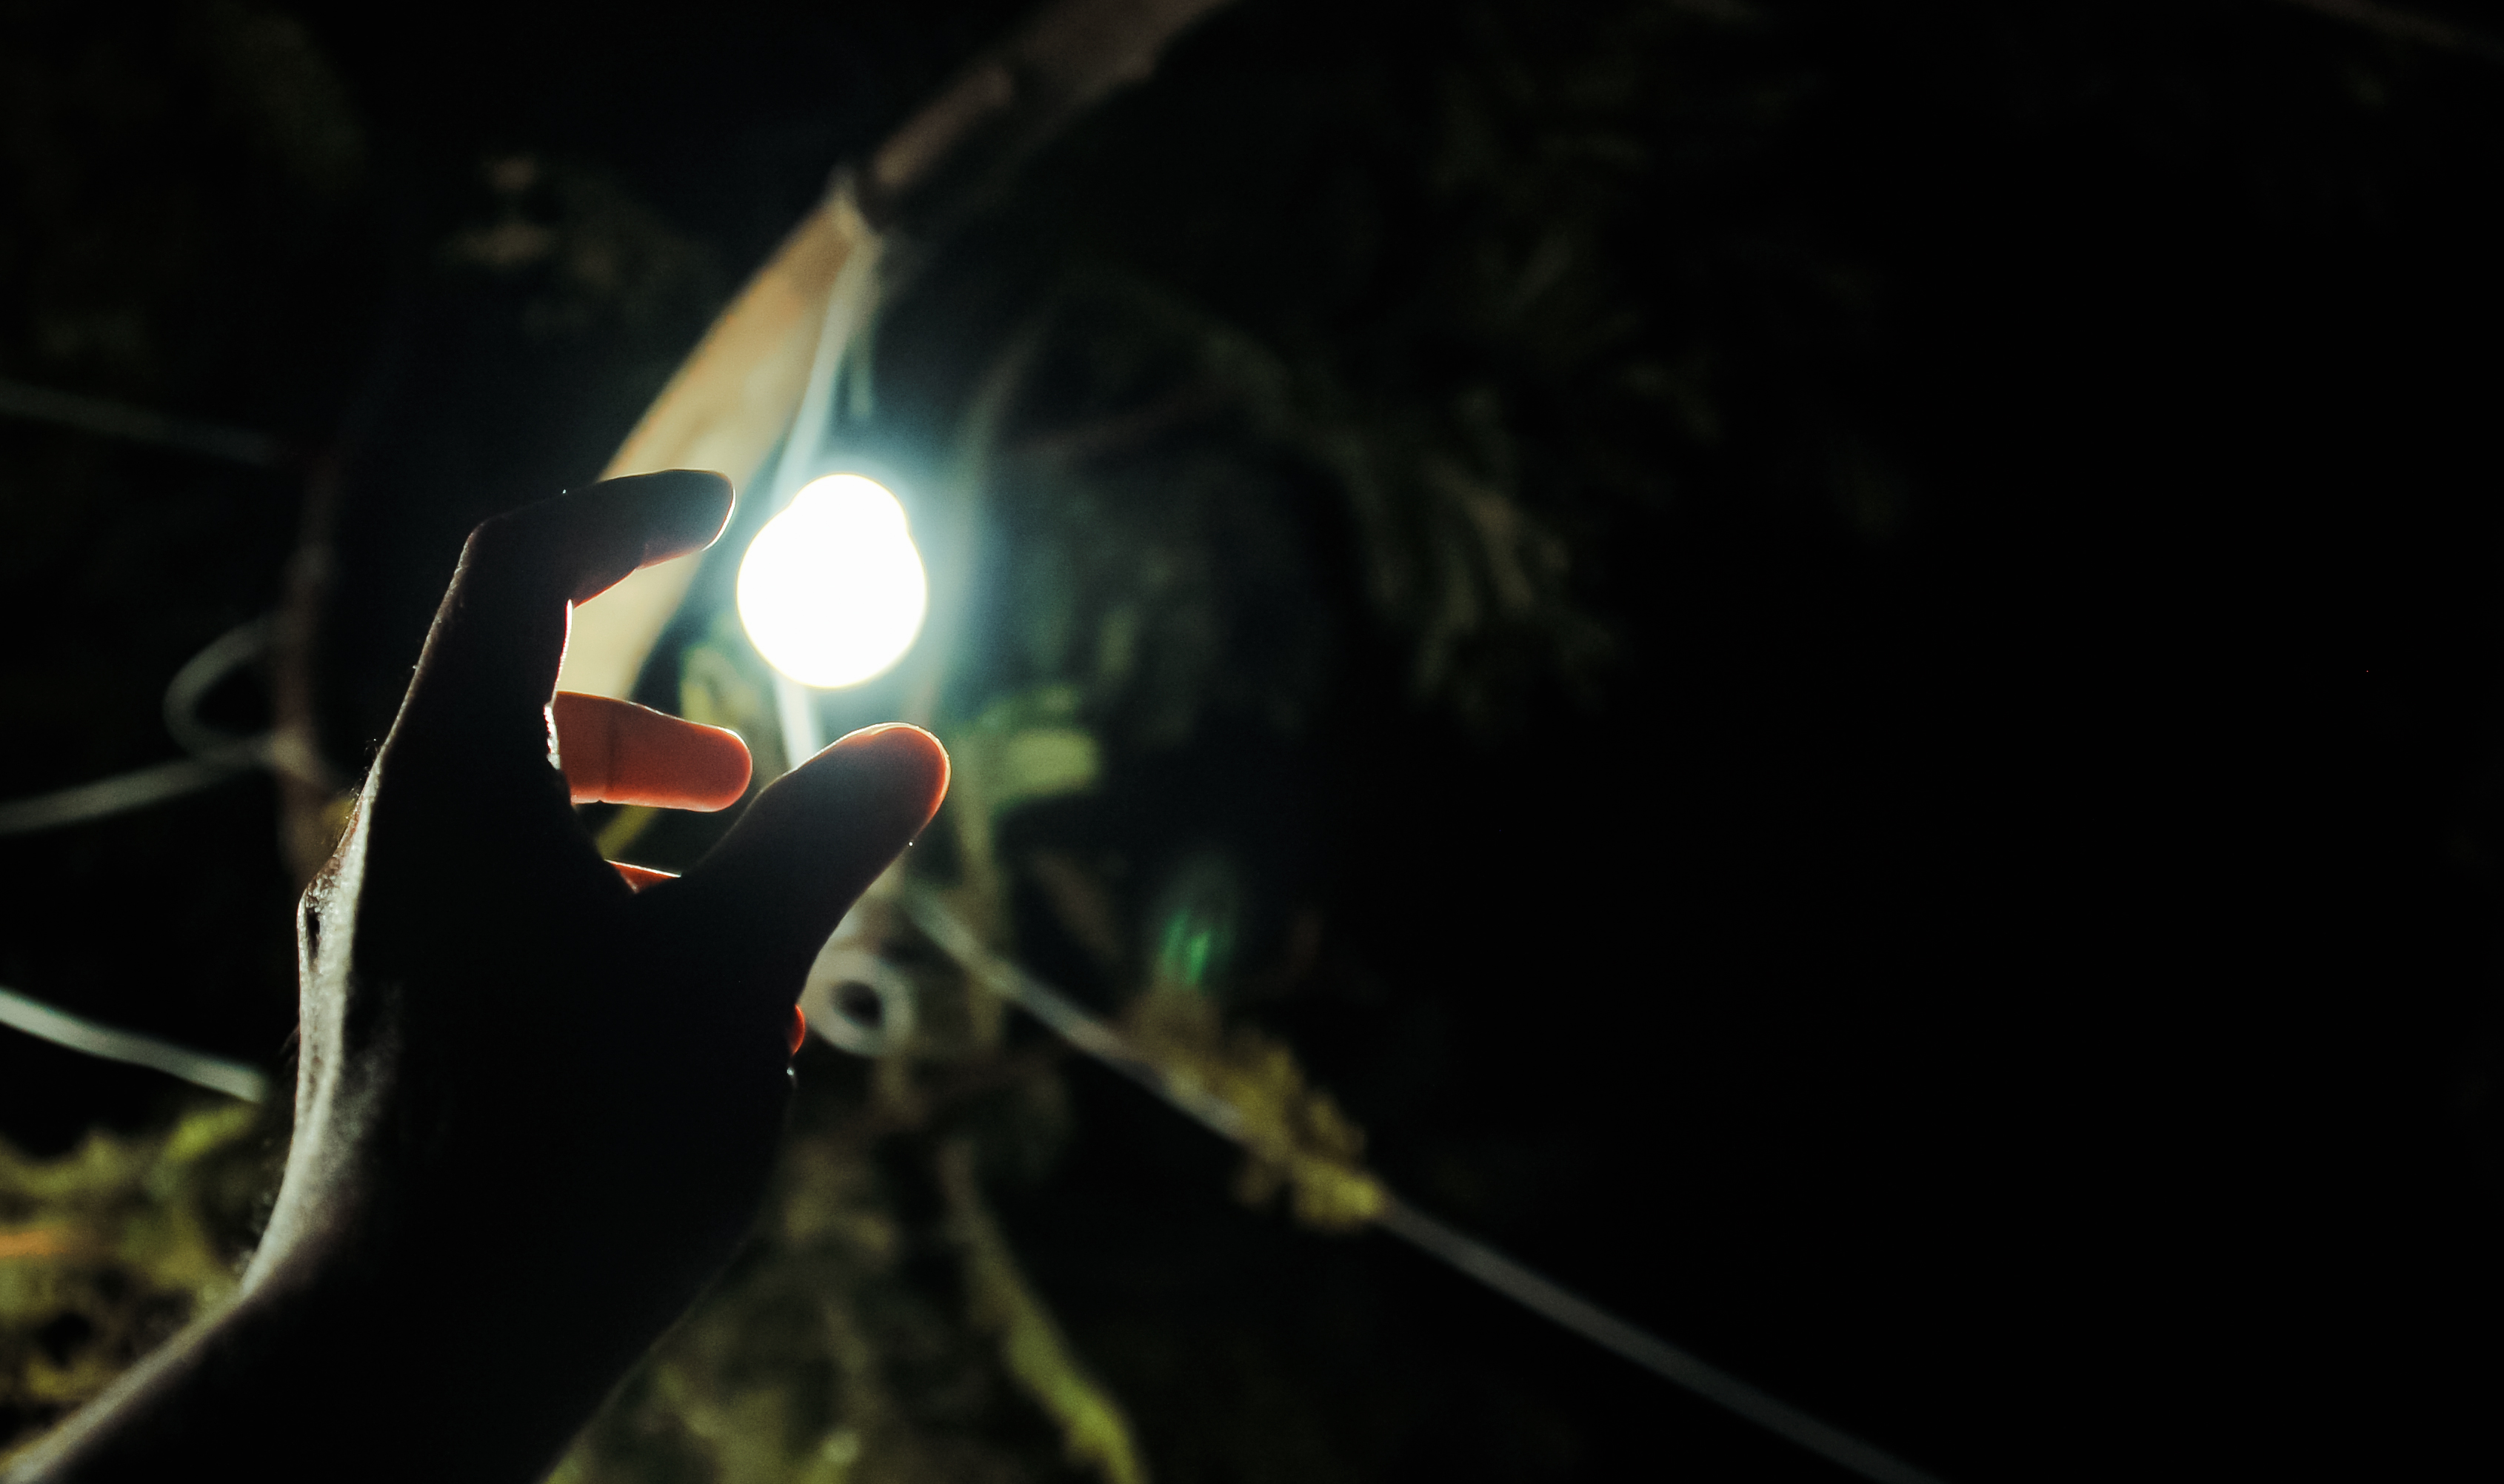
light, darkness, night, sunlight, macro photography, sky, tree, computer wallpaper, space